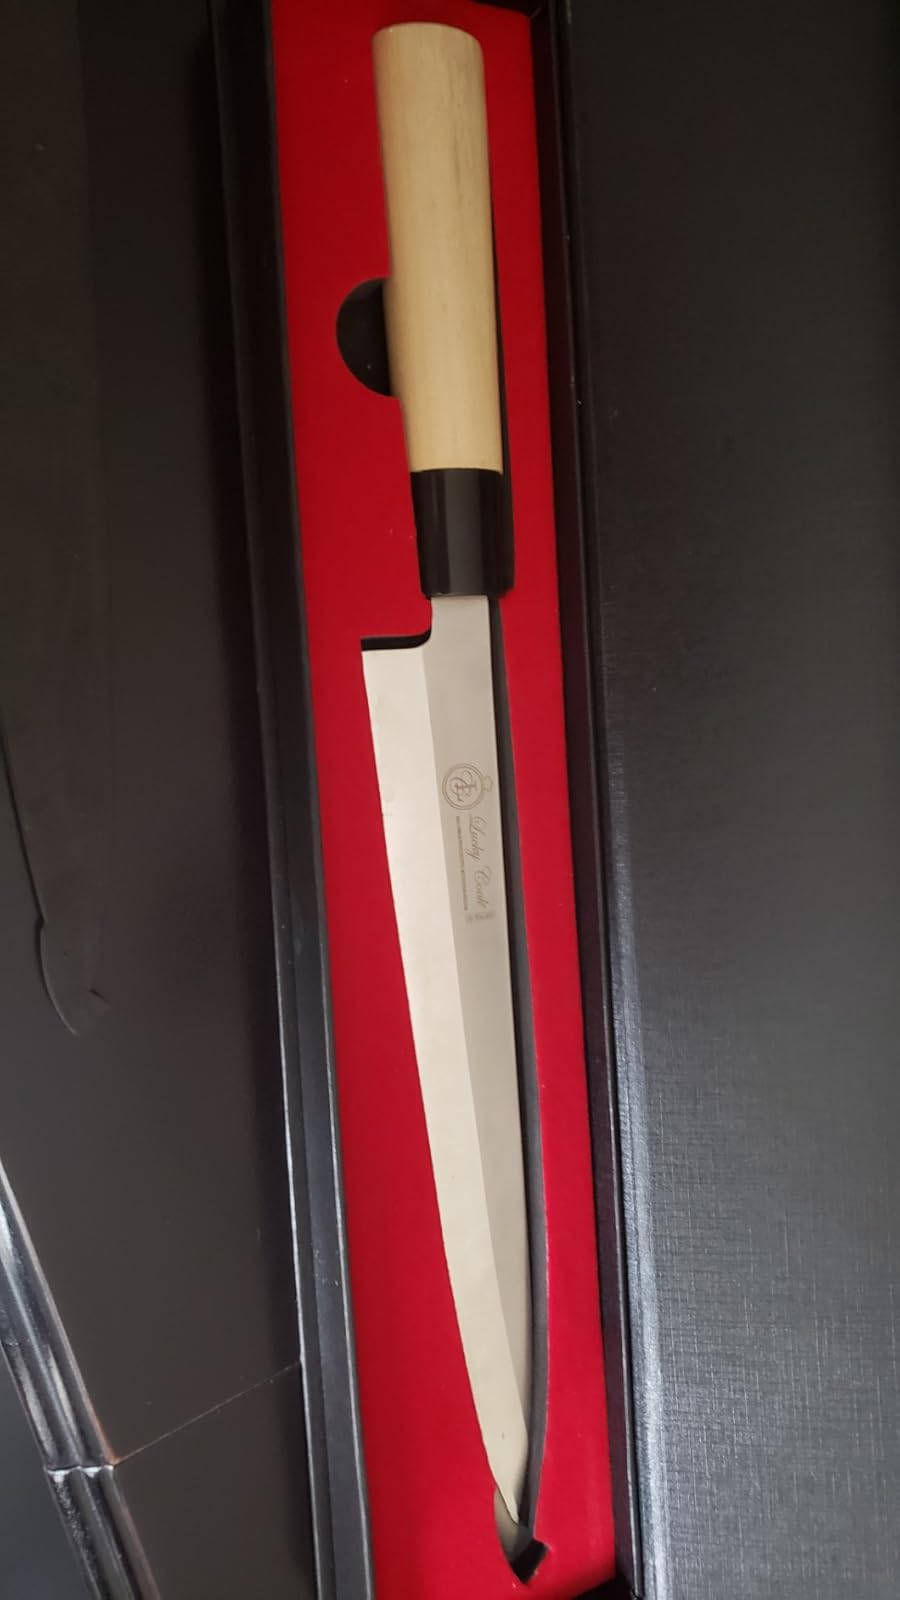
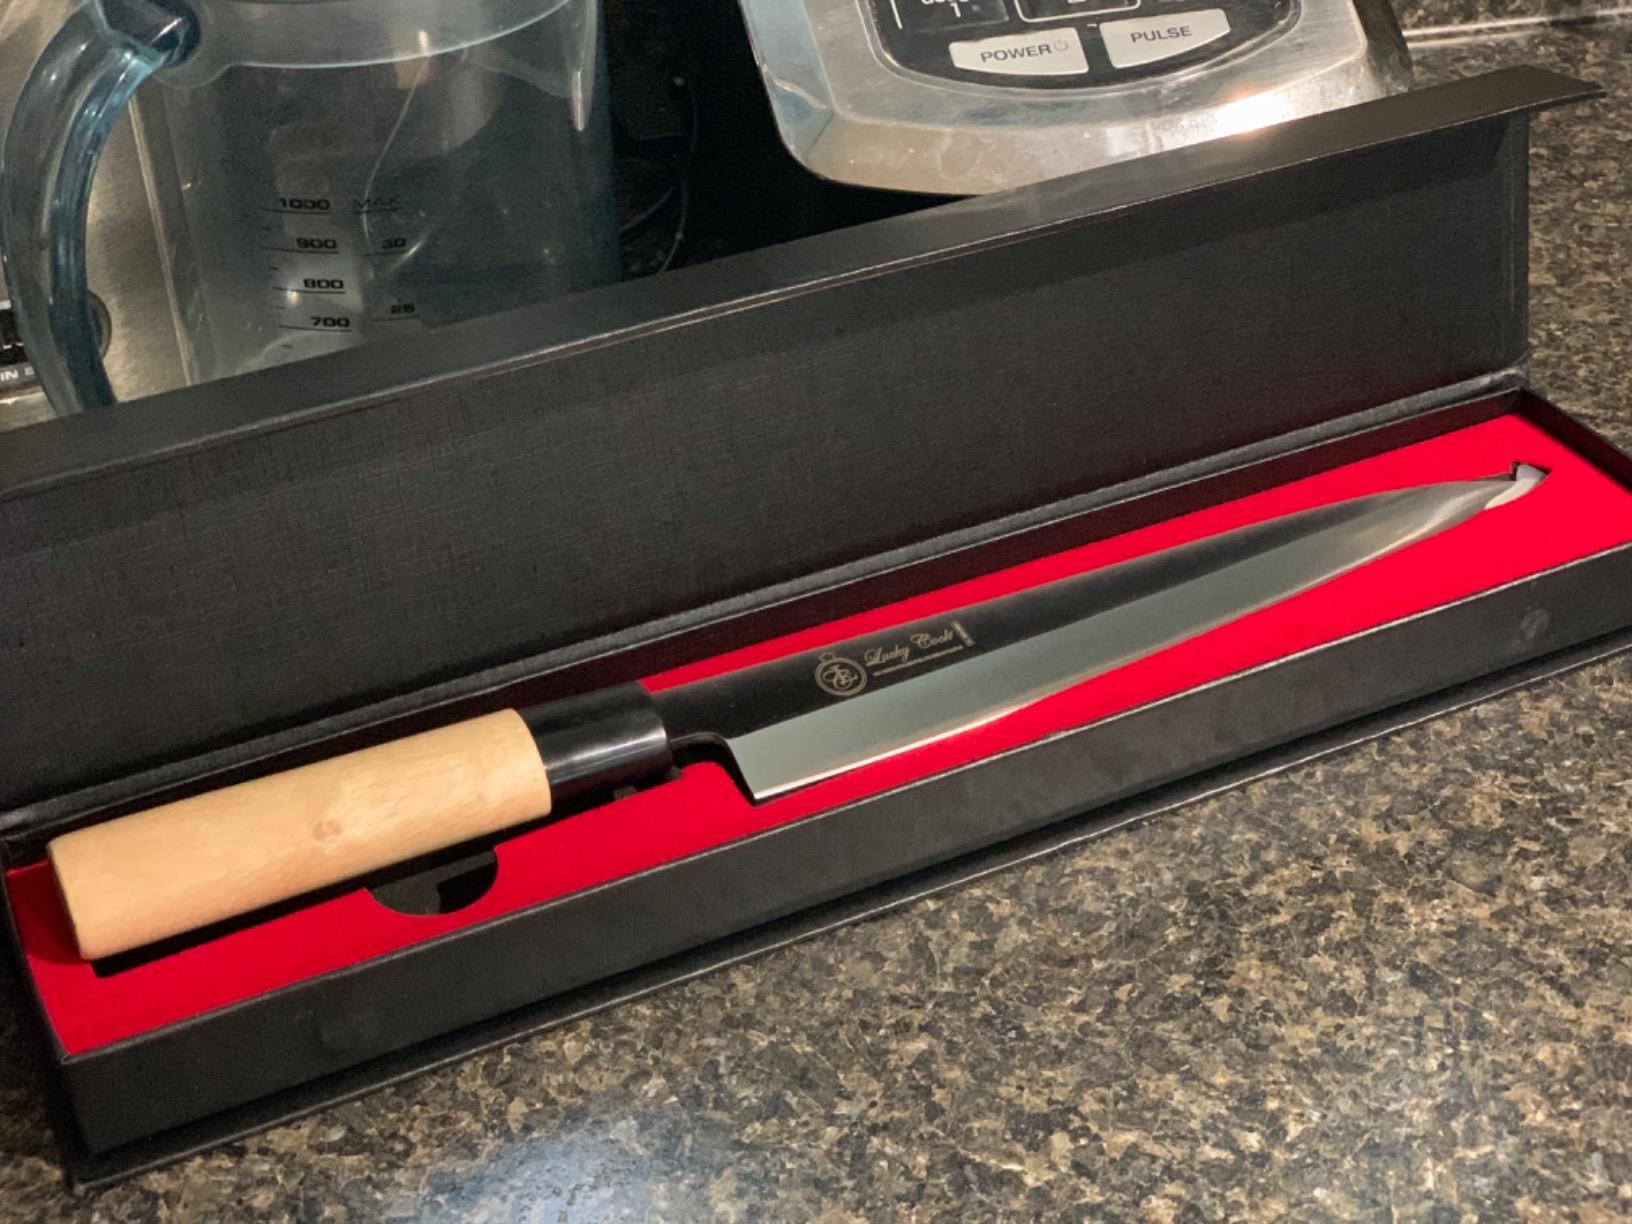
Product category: items_knife
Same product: yes